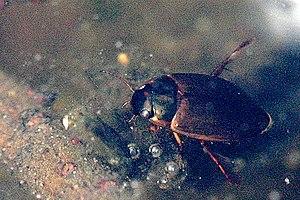
Agabus sturmii est une espèce d'insectes de l'ordre des coléoptères, de la famille des dytiscidés.